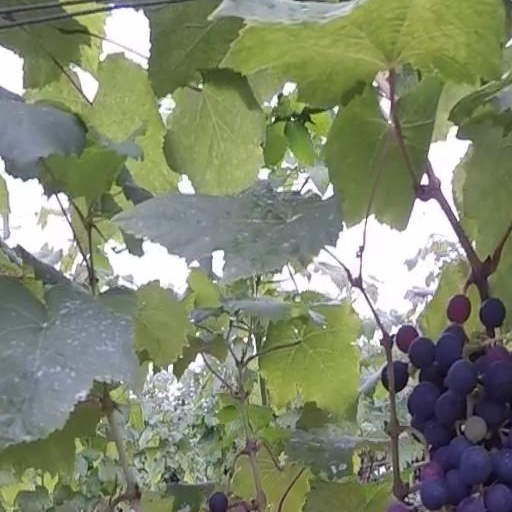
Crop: grape